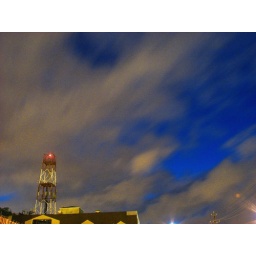
power plant and cell phone tower near jack loudon square - port of oakland, california